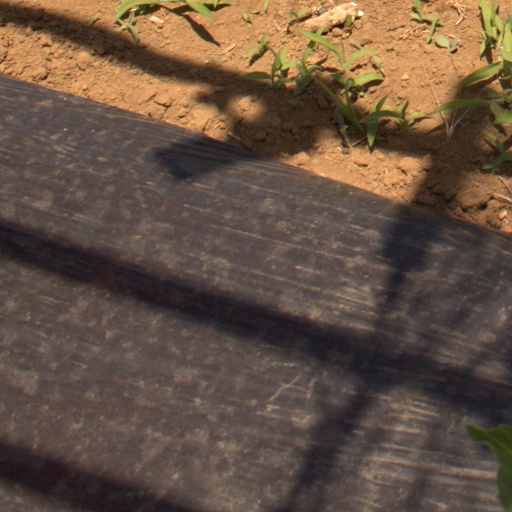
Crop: Jerusalem artichoke